Pietro Rocca

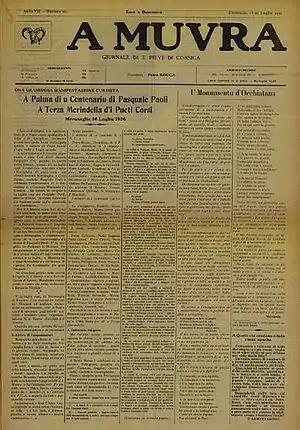
"A Muvra", Petru Rocca's literary review

Petru Rocca (Vico, 1887 - Vico, 1966) was a Corsican politician and writer who supported Corsican independence from France. Initially he advocated regionalism for Corsica within the French state. He briefly supported Italian irredentism in Corsica, before returning to a position of French-Corsican regionalism before World War II.